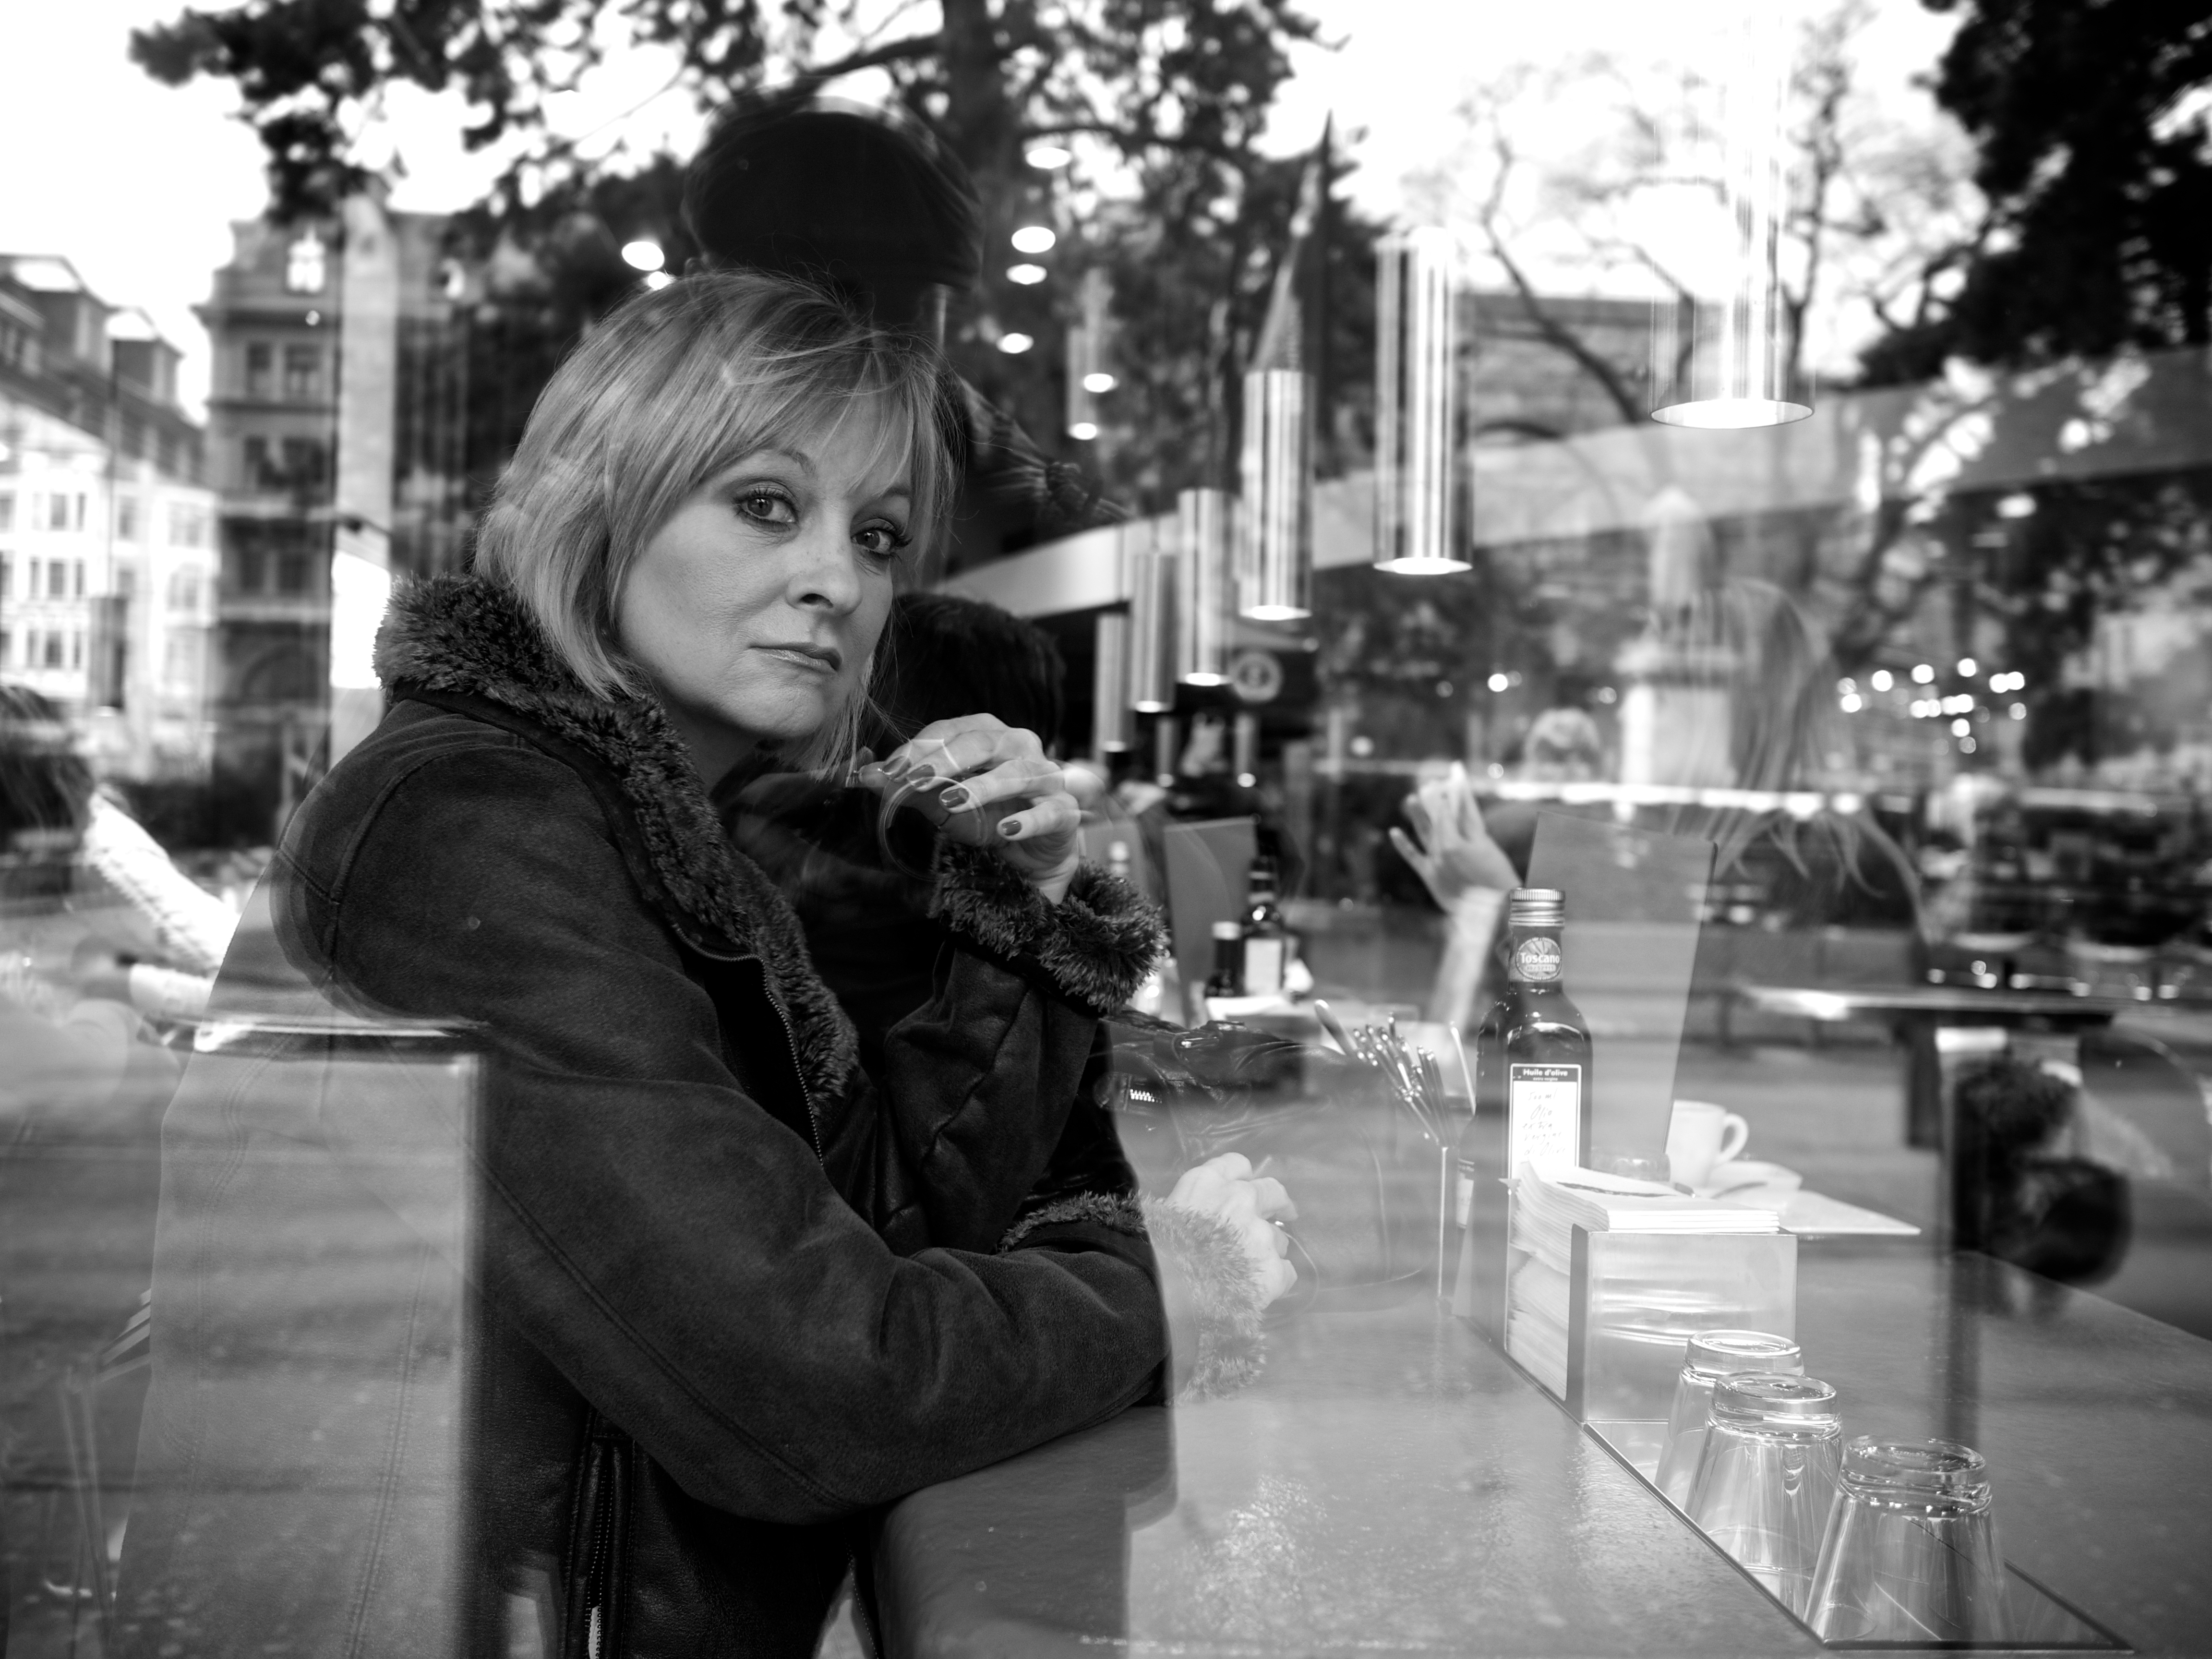
black and white, road, white, street, photography, ebook, training, black, monochrome, streetphotography, flickr, thomas, video, infrastructure, olympus, photograph, snapshot, omd, fuji, leica, monochrom, leuthard, hcb, thomasleuthard, monochrome photography, film noir